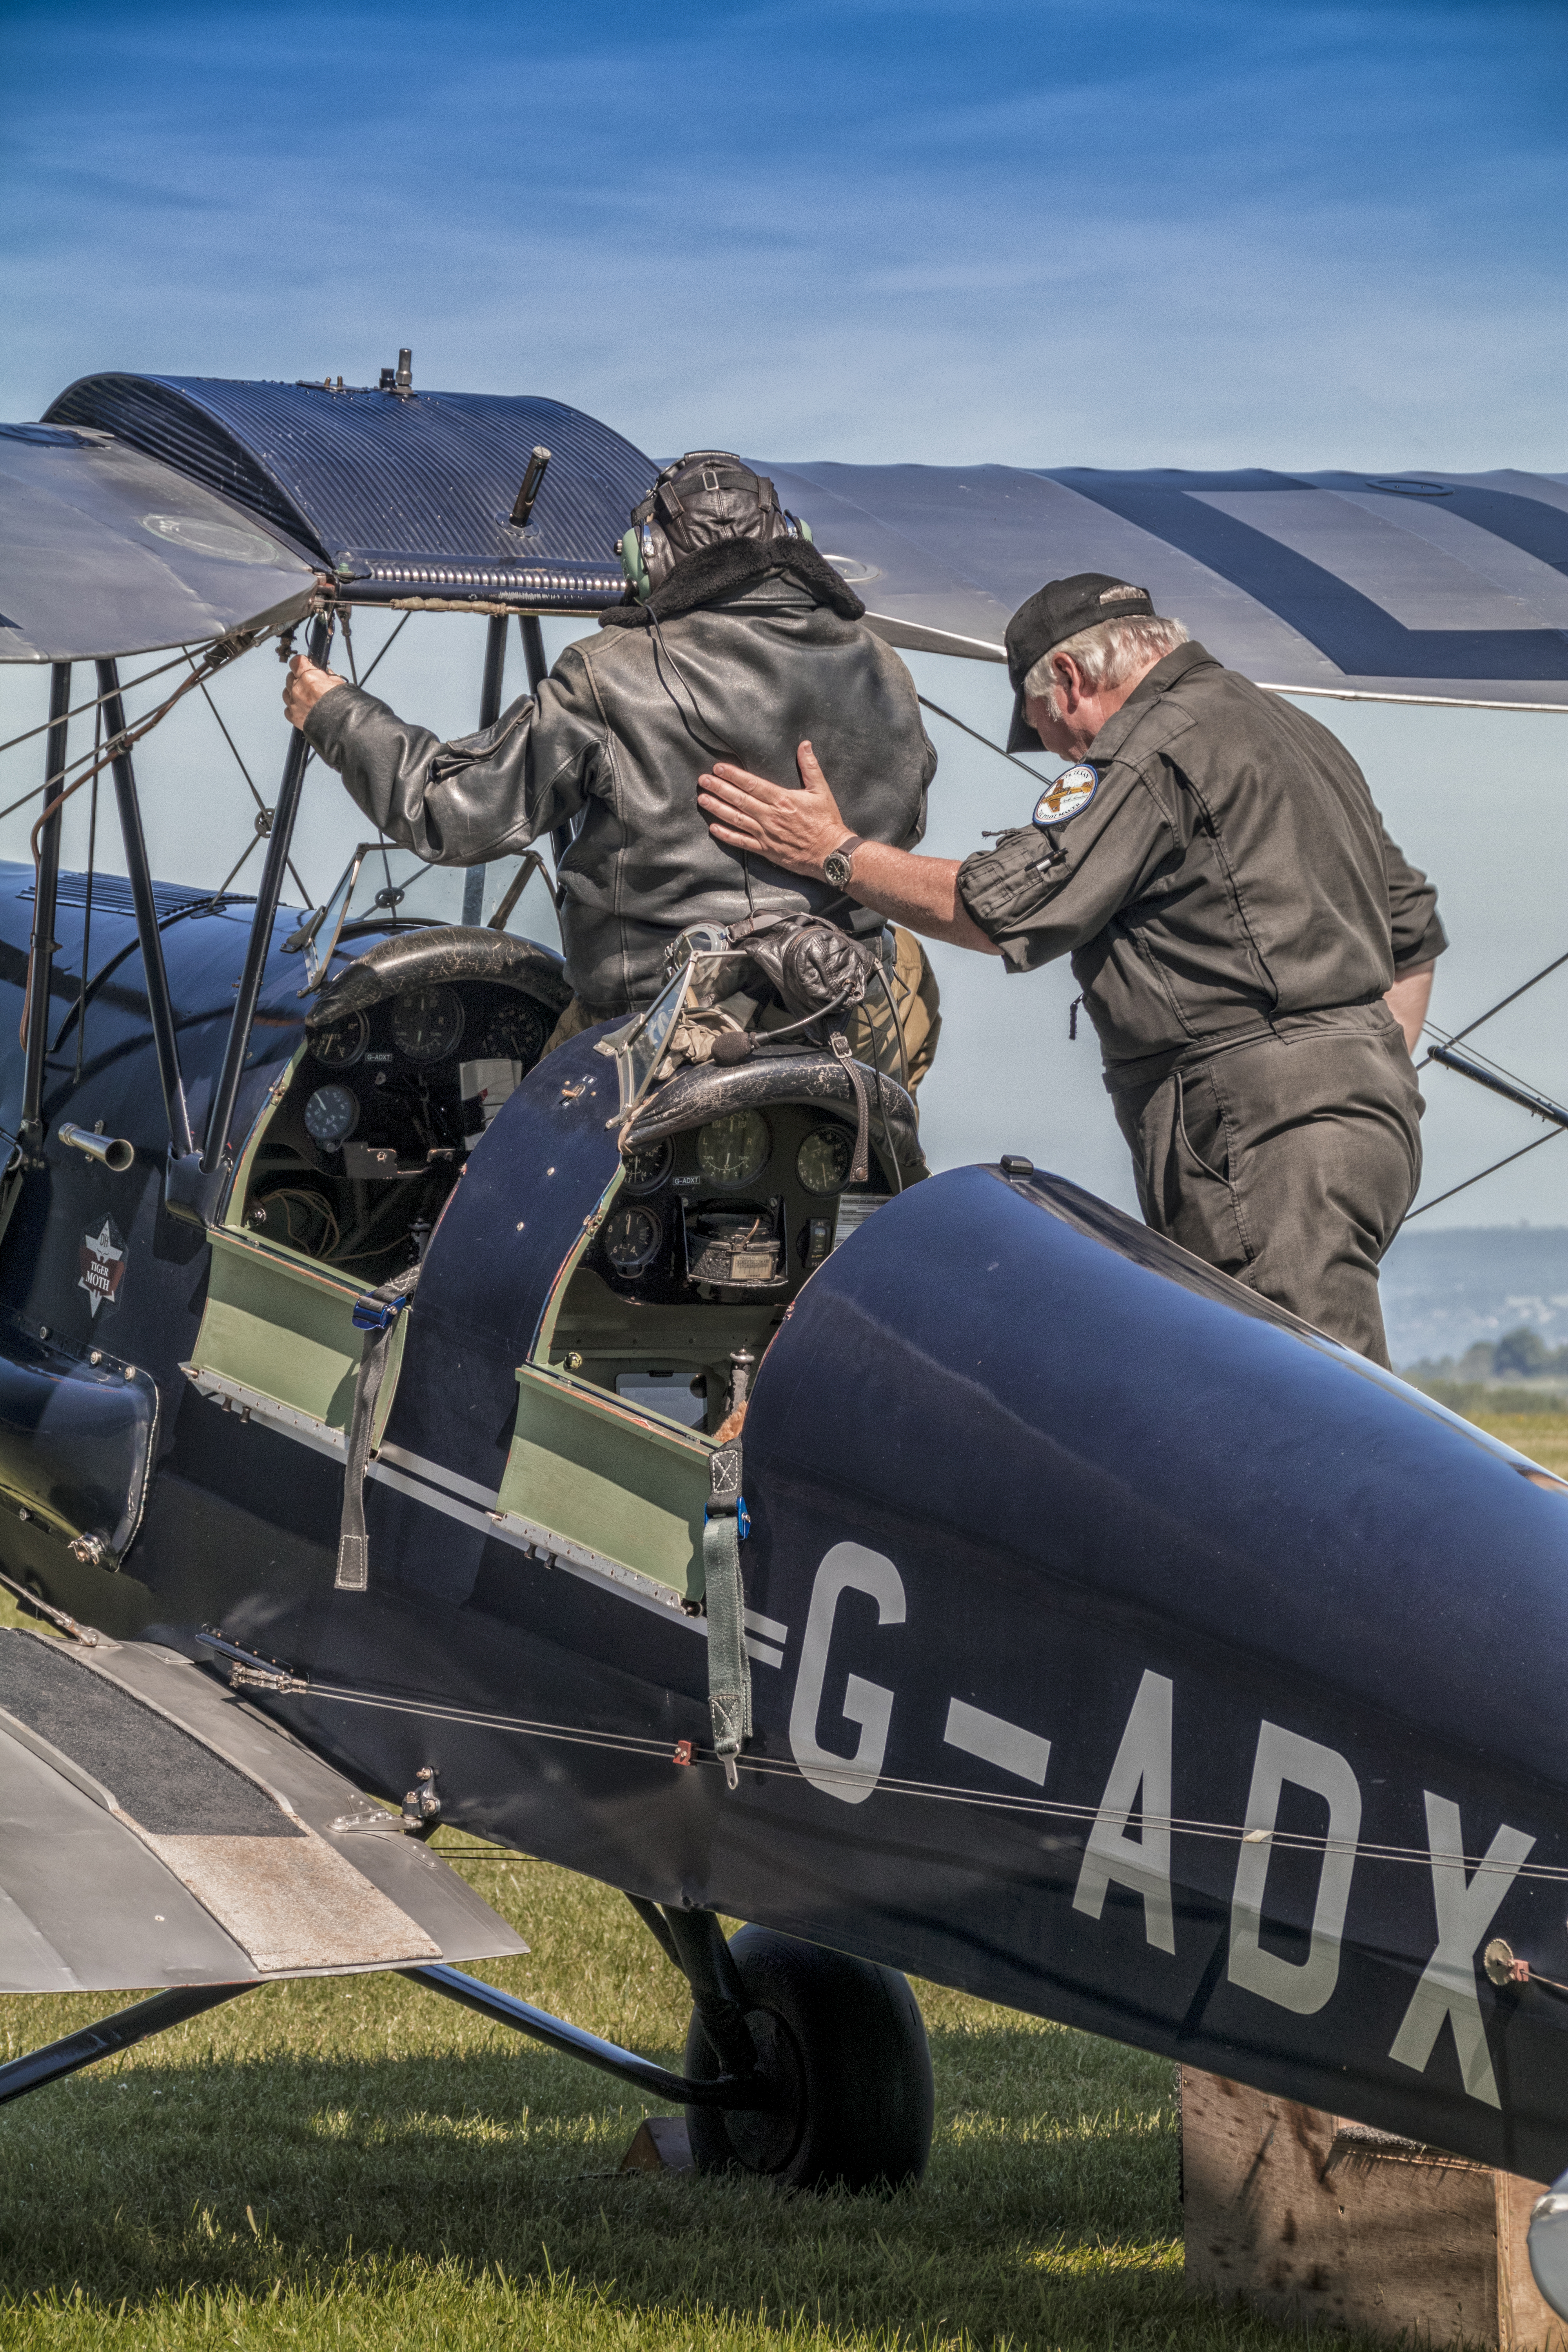
aircraft, sky, vehicle, cloud, aerospace manufacturer, aviation, airplane, monoplane, propeller driven aircraft, military aircraft, propeller, wheel, tire, military person, general aviation, crew, light aircraft, military organization, aerospace engineering, pilot, hat, air racing, trainer, military uniform, military, automotive tire, aircraft engine, fighter aircraft, flight, marines, team, soldier, air travel